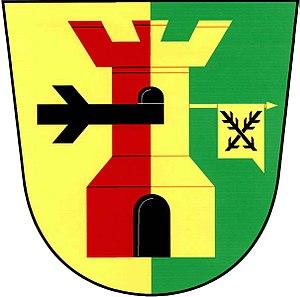
Vrchovany est une commune du district de Česká Lípa, dans la région de Liberec, en Tchéquie. Sa population s'élevait à 106 habitants en 2018.